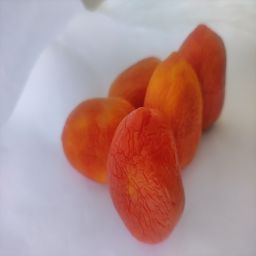
Crop: Tomato
Quality: Old